Buddy Ebsen

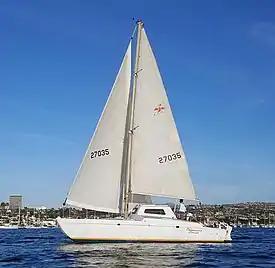
"Polynesian Concept", a catamaran designed and built by Buddy Ebsen

In 1945, Ebsen married fellow lieutenant Nancy Wolcott. They had four daughters, including Kiki Ebsen, and a son. This marriage, after 39 years, also ended in divorce in 1985. Ebsen's daughters Kiki, Kathy, and Bonnie are all accomplished horsewomen.